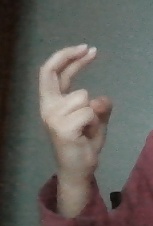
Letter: zay